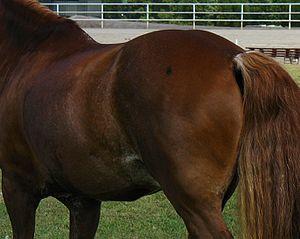
Le Welsh cob, Welsh D ou cob gallois est le plus grand des quatre types du poney Welsh. Son origine reste peu claire, mais il provient de l'Ouest du pays de Galles et montre l'influence du cheval ibérique et du Hackney. Probablement mentionné dans des poèmes gallois dès le Moyen Âge, le Welsh cob sert de cheval militaire à la noblesse et de travailleur multitâche aux paysans, qui le mettent à contribution tant sous la selle qu'à la traction et au portage. L'élevage s'organise en 1901, avec la création d'un stud-book sous la supervision de la Welsh Pony and Cob society. Un concours de race, le George, Prince of Wales Cup, est créé trois ans plus tard pour soutenir financièrement les éleveurs. Connu pour sa grande polyvalence et son économie d'entretien, le Welsh cob subit une réduction d'effectifs due à la motorisation au XXᵉ siècle. Il perdure grâce à son statut d’emblème culturel et à son utilisation dans des shows populaires.